Mesaoud

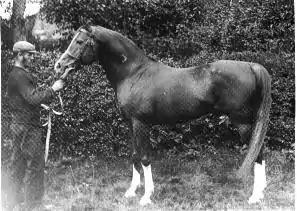
Mesaoud at Crabbet Park

Mesaoud, an Arabian stallion, foaled 1887, was one of the foundation sires of the Crabbet Arabian Stud in England. Bred in Egypt by Ali Pasha Sherif, he was imported to England by Wilfred and Lady Anne Blunt in 1891. He belongs to the Saklawi bloodlineage, making him an Al Khamsa Arabian. His lineage can verifiably be traced to the Bedouin of the desert.